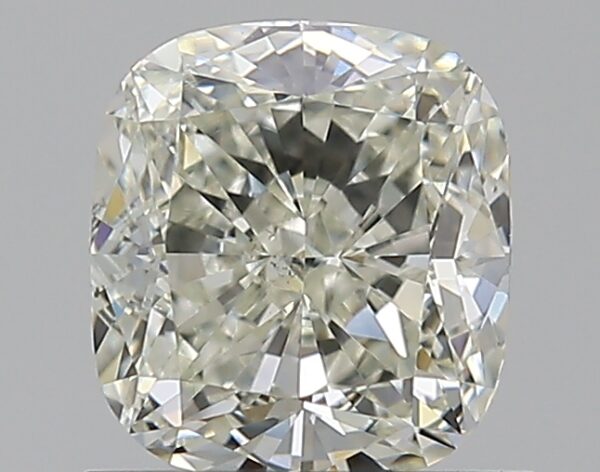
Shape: cushion
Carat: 1
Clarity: VS2
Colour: K
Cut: EX
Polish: EX
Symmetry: VG
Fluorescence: N
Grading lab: GIA
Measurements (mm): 5.92 x 5.41 x 3.57